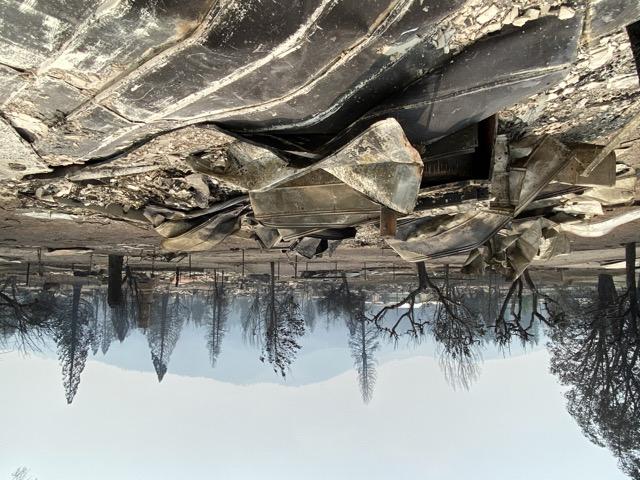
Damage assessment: destroyed